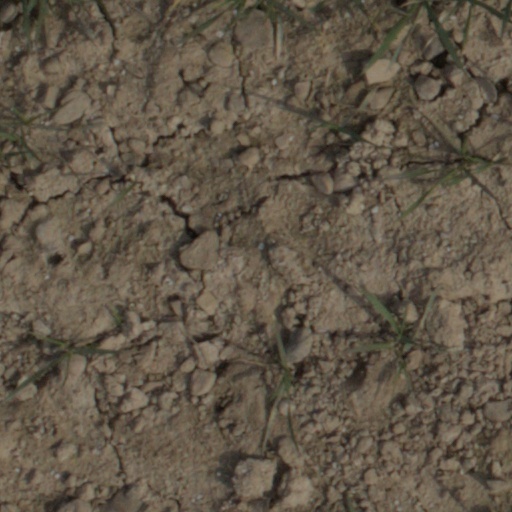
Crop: wheat